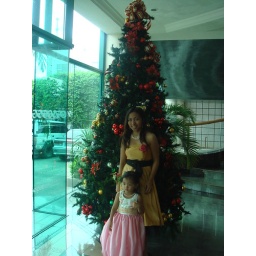
my cousin standing near the chirstmas tree with my niece.